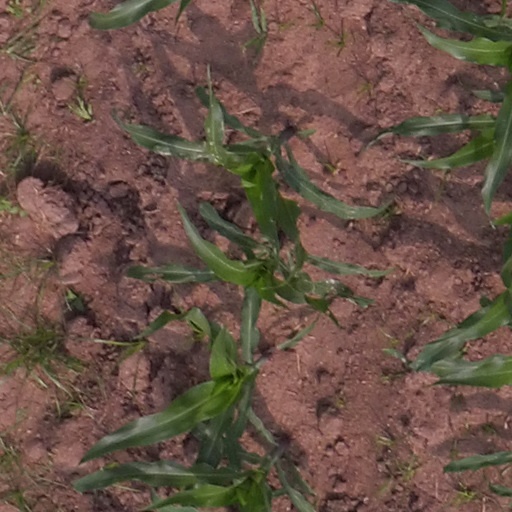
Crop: maize; corn